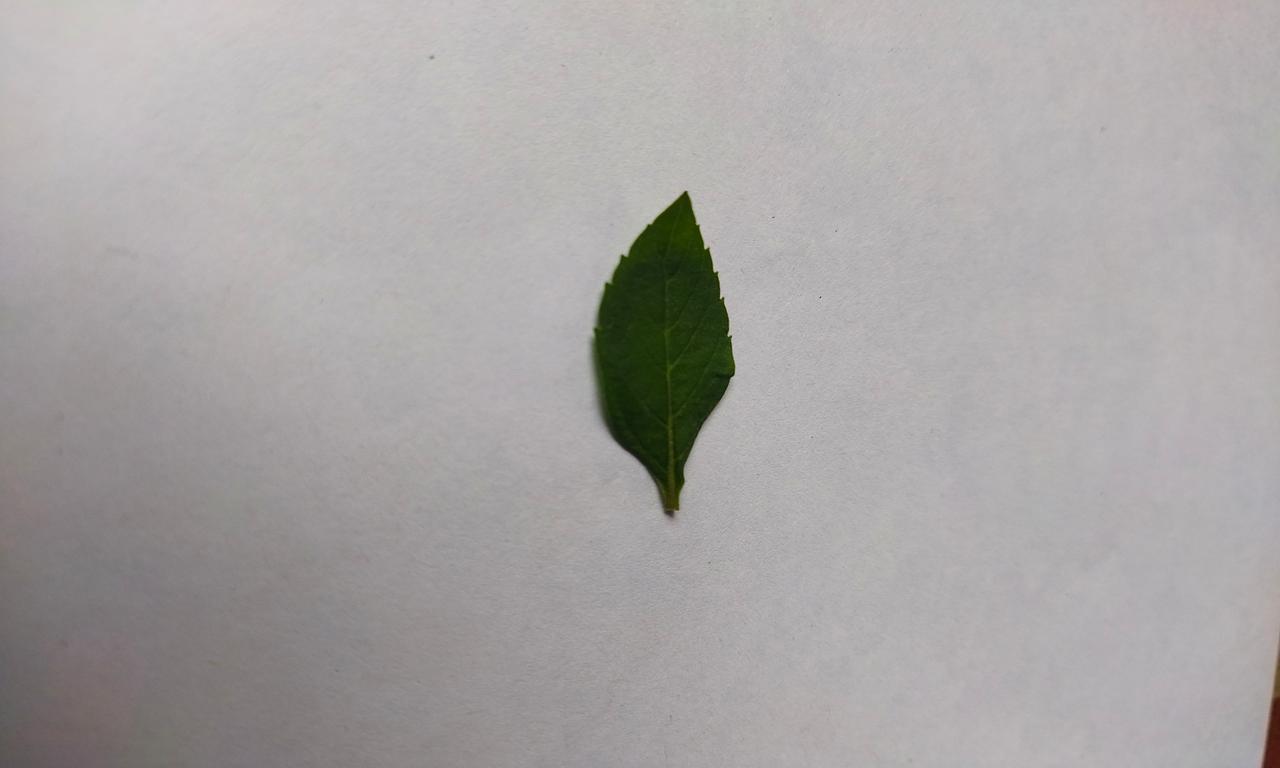
Label: Fresh